Target girl

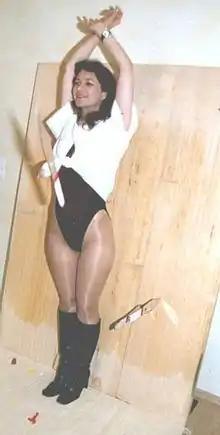
Astrid Schollenberger rehearses with top knife thrower Rev Dr David Adamovich. One knife is captured in flight, fractions of a second before impact.

In circus and vaudeville acts, a target girl is a female assistant in "impalement" acts such as knife throwing, archery or sharpshooting. The assistant stands in front of a target board or is strapped to a moving board and the impalement artist throws knives or shoots projectiles so as to hit the board and miss the assistant. The image or character of the target girl has become an icon in fiction and visual media.